Sam Cook (cricketer, born 1997)

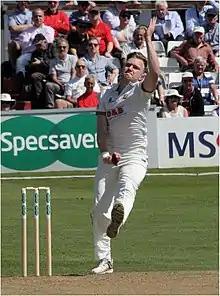
Cook bowling in 2018

Samuel James Cook (born 4 August 1997) is an English cricketer. He made his first-class debut on 31 March 2016 for Loughborough MCCU against Surrey as part of the Marylebone Cricket Club University fixtures. He played for Essex against the West Indies during their in August 2017. He was part of the 2017 County Championship winning Essex squad.